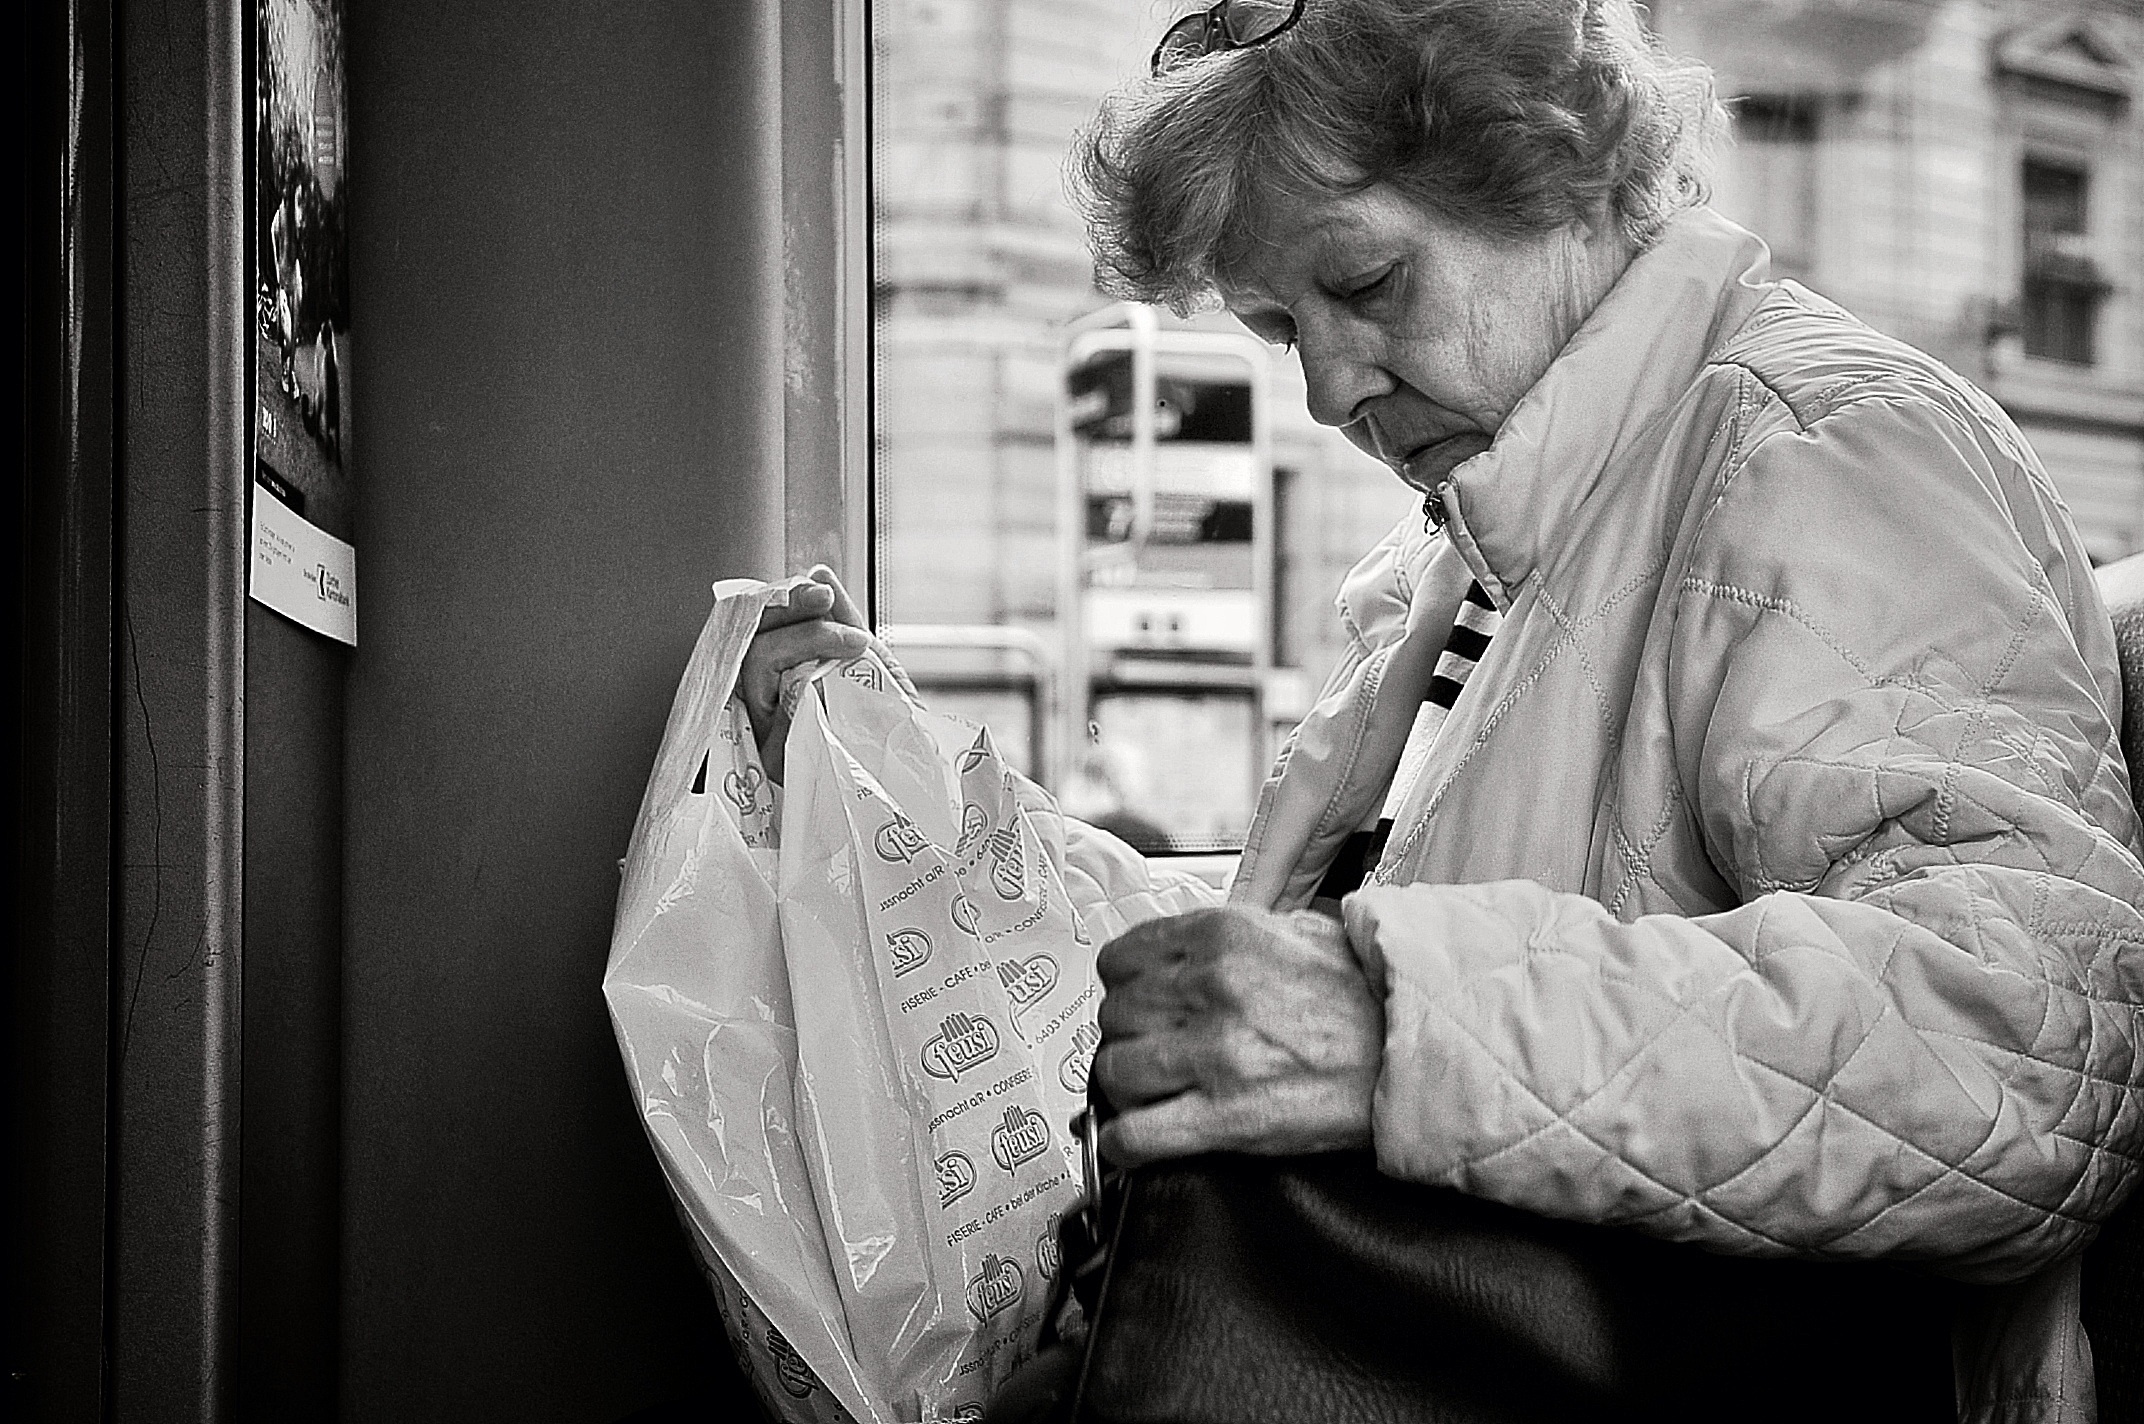
man, person, black and white, people, road, white, street, photography, urban, male, tram, portrait, black, monochrome, streetphotography, bw, candid, women, swiss, photograph, streetart, schweiz, switzerland, zurich, streetphoto, schwarzundweiss, stphotographia, streetscene, emotion, strassenszene, streetlife, streetportrait, streetpix, thomas8047, onthestreets, 175528, vbz, zurichstreet, nikond300s, z ri, interaction, z rilinie, streetartz ri, monochrome photography